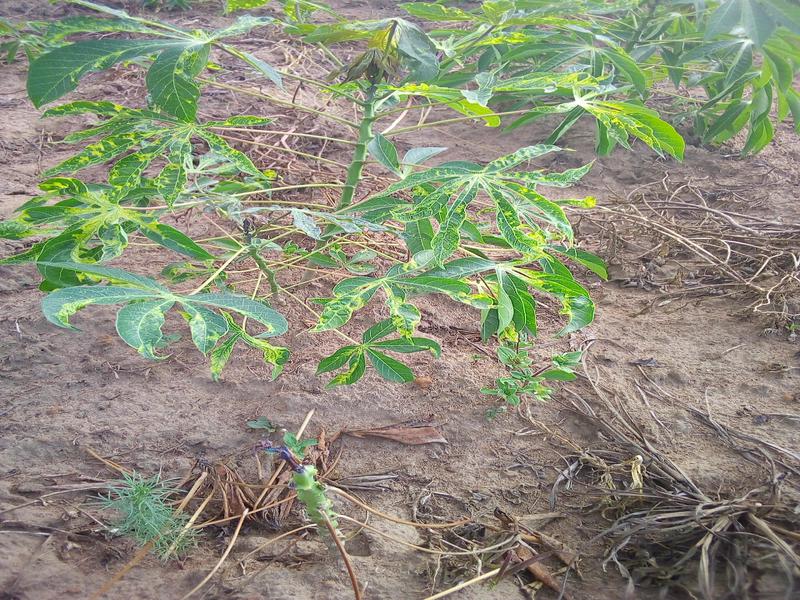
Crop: cassava
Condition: mosaic_disease